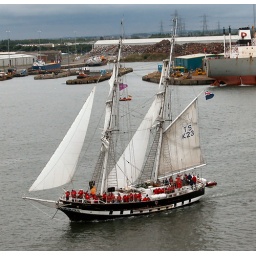
Taken from A DFDS ship as the tall ships leave the tyne. View looking at Tyne Dock in South Shields